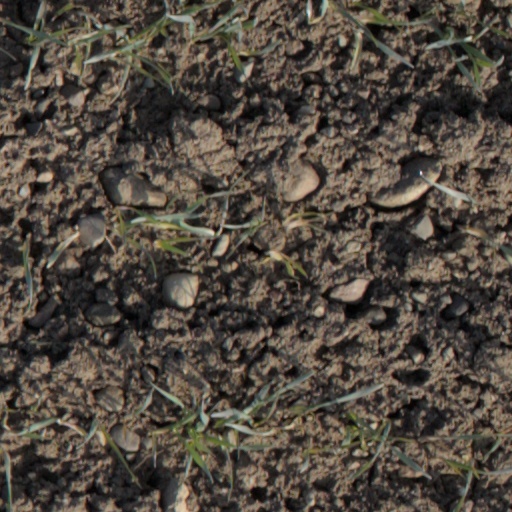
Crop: wheat